Lega people

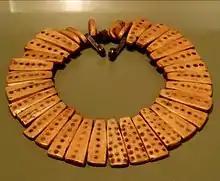
This necklace may have been part of the jewelry belonging to the Bwami religious and social organization. It is made of elephant ivory

Within a community, a chief inherits his position on a patrilineal basis, and his close relatives have highest rank.